Scavaig River

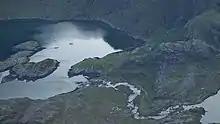
View of the river and Loch na Cuilce, from Sgurr na Stri

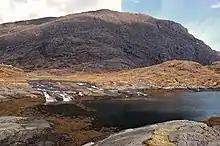
Mouth of the river

At only a few hundred metres long, it may be the shortest river in the United Kingdom (the River Morar in the West Highlands is another contender).